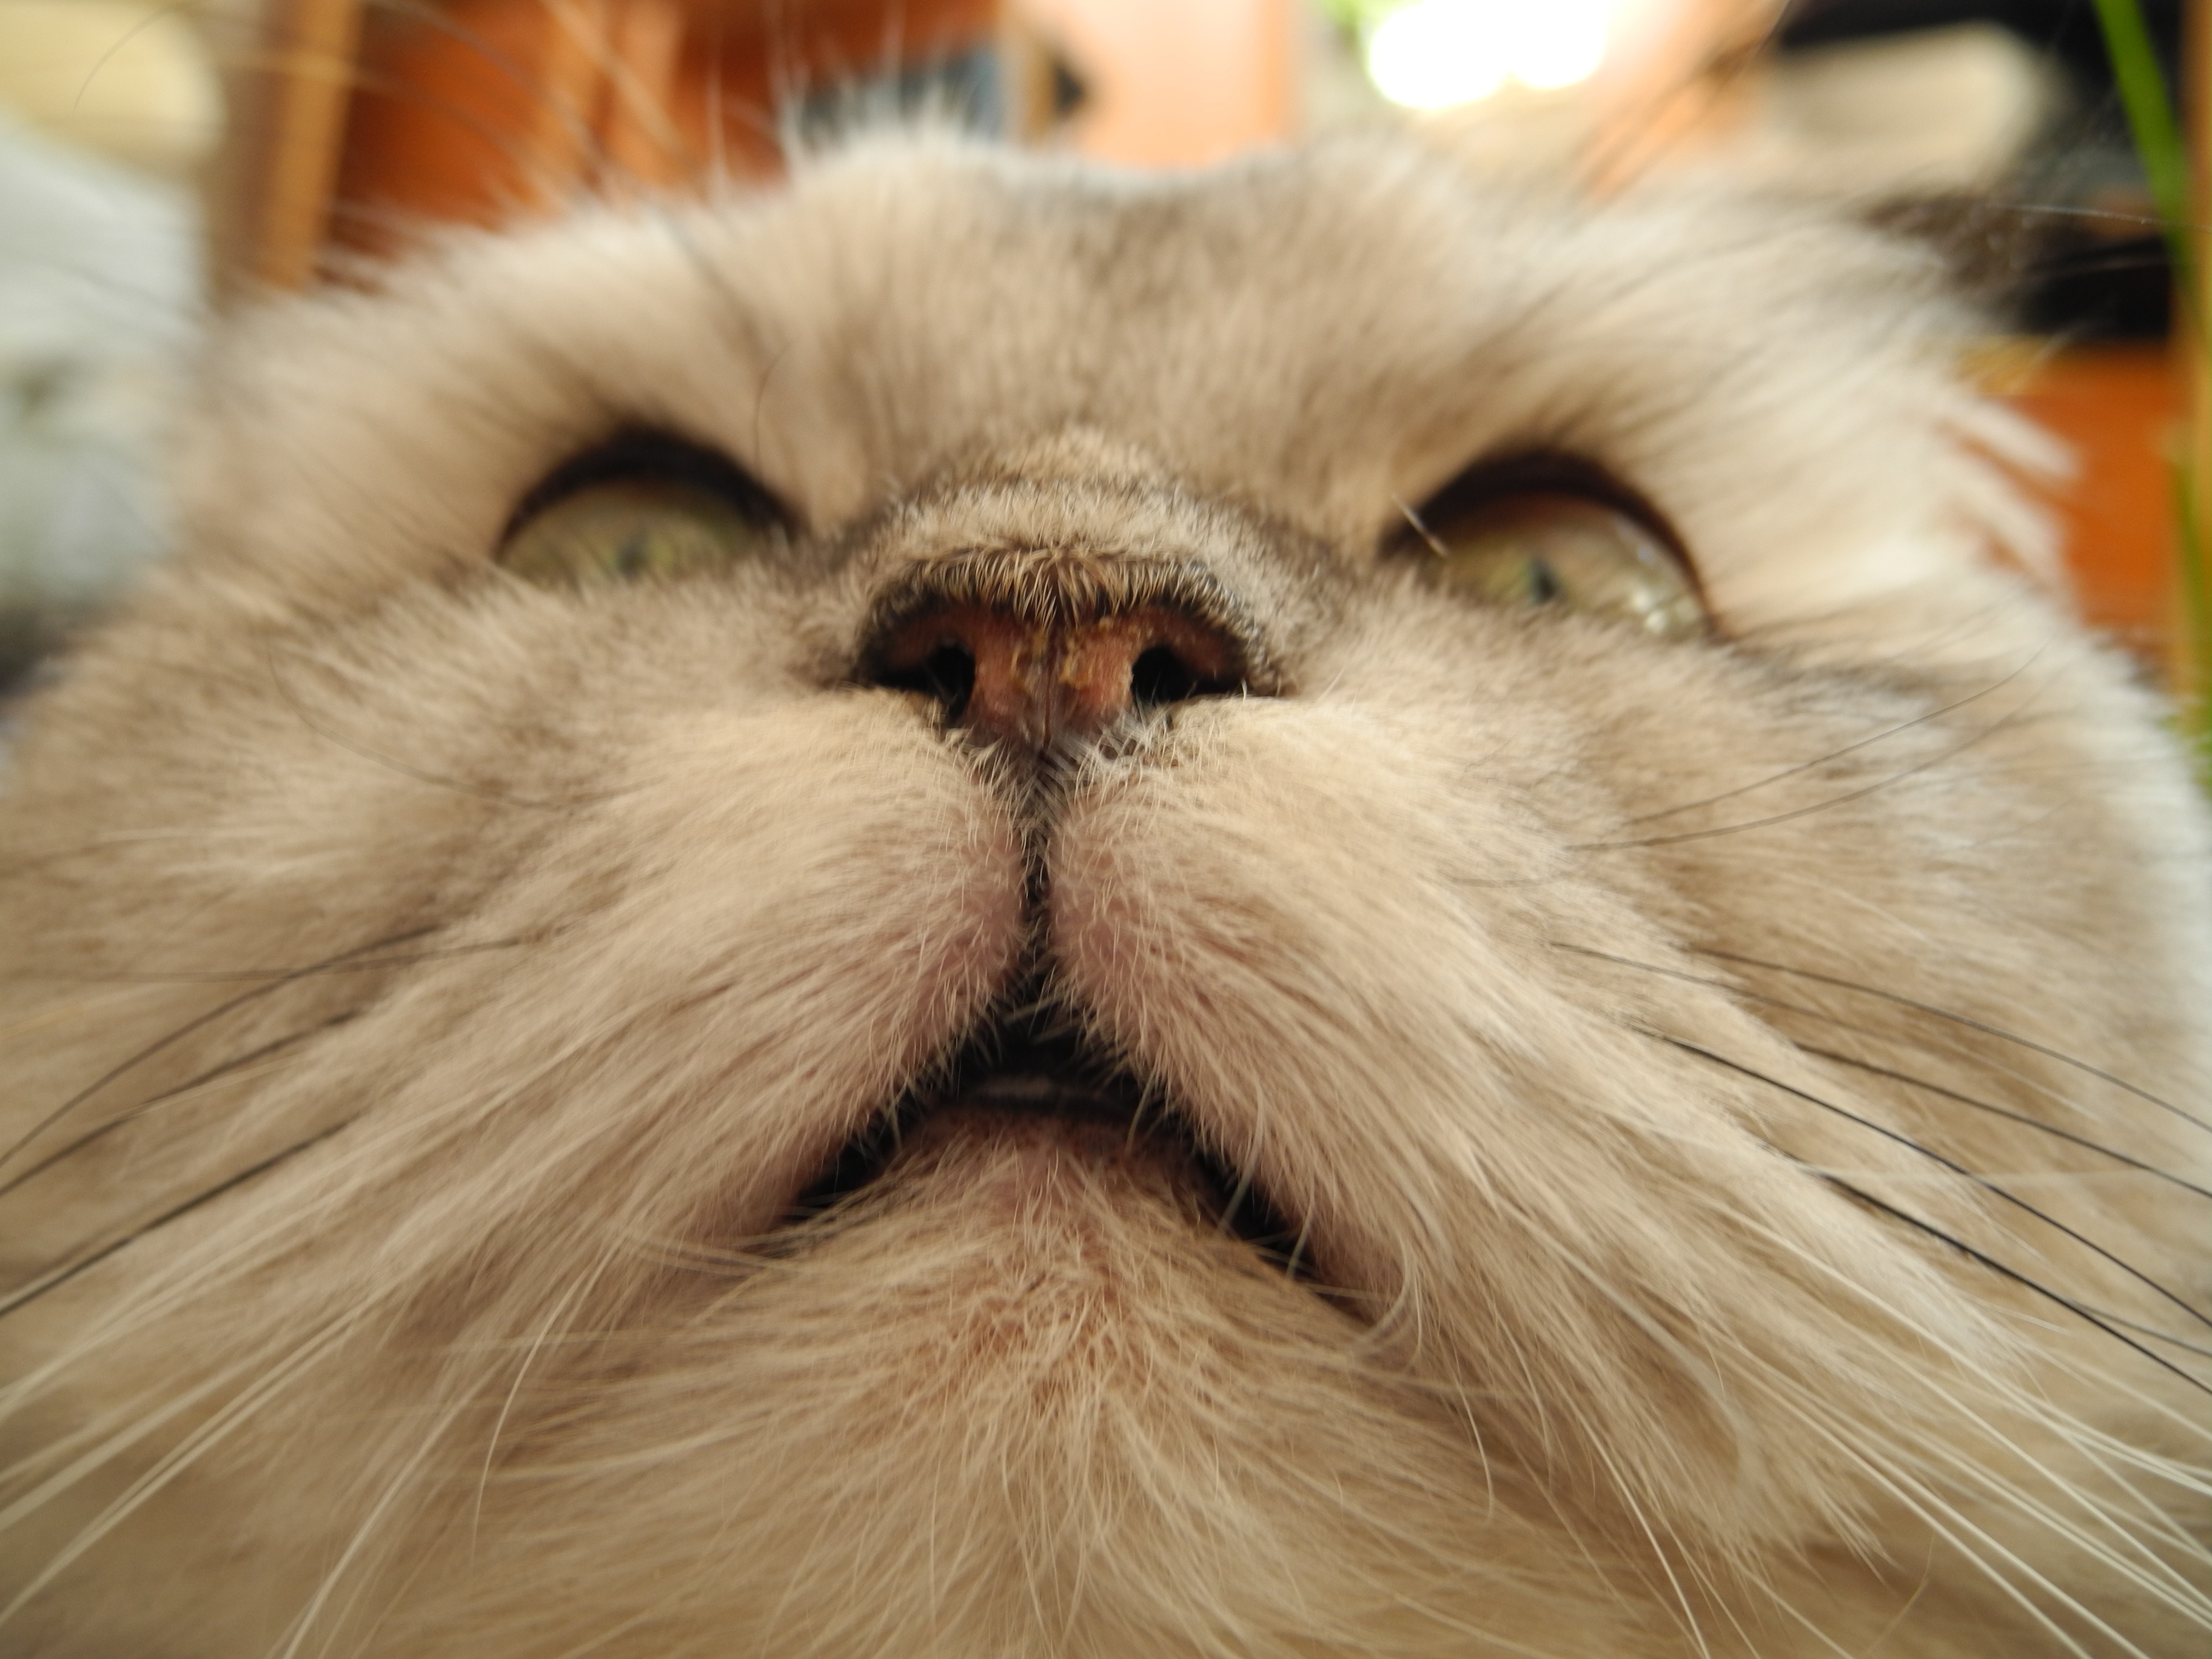
nature, animal, pet, cat, feline, mammal, nikon, close up, pets, cats, nose, whiskers, snout, eye, animals, vertebrate, chat, gato, organ, chats, himalayan, coolpix, p7100, nikonp7100, marcello, persian, chinchilla, small to medium sized cats, cat like mammal